St. Francisville, Louisiana

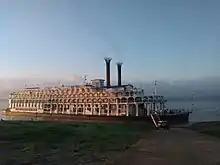

In June 2011, the John James Audubon Bridge was constructed as the new crossing of the Mississippi River. This was the successor to the ferry three miles up-river. It connected New Roads to St. Francisville via Louisiana highway 10. Louisiana 10 then connected to US-61, three miles south of St. Francisville. On the opposite side of the bridge, Louisiana 10 crosses into Pointe Coupee Parish and connects with Louisiana highway 1 to connect New Roads to St. Francisville.